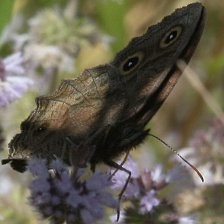
Species: COMMON WOOD-NYMPH
Butterfly family (ImageNet category): ringlet